Danube Delta

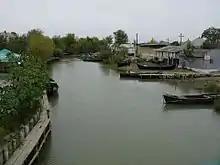
Vylkove (Ukraine)

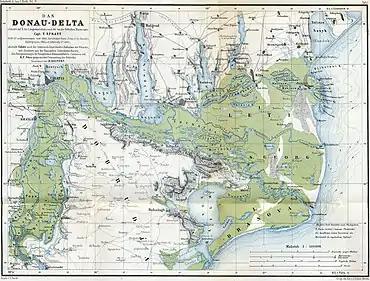
The Danube Delta in 1867, as a part of the Ottoman Empire

With an average population density of 2 people per km, the Danube Delta is one of the least inhabited regions of temperate Europe. On the Romanian side live about 20,000 people, of whom 4,600 live in the port of Sulina.. The rest of the population is scattered among 27 villages, of which only three, all situated marginally, had more than 500 people in 2002. The city of Tulcea, at the western edge of the delta, has a population of 65,624 as of 2021; it represents the node of the region and the gate to the delta.